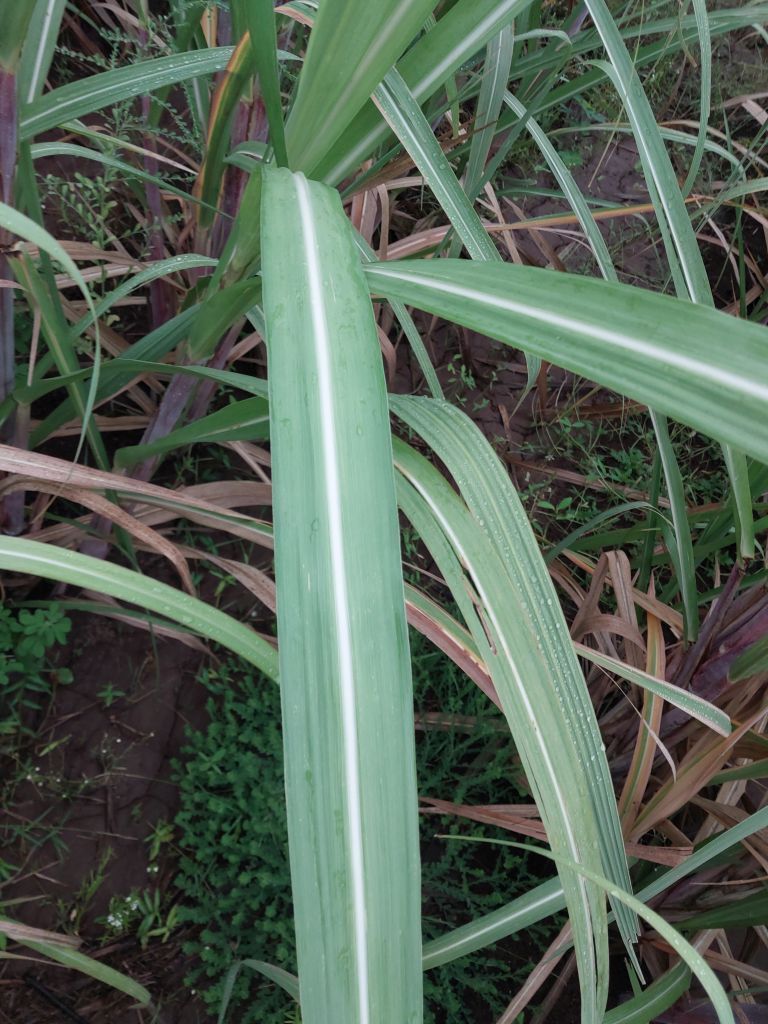
Label: Healthy